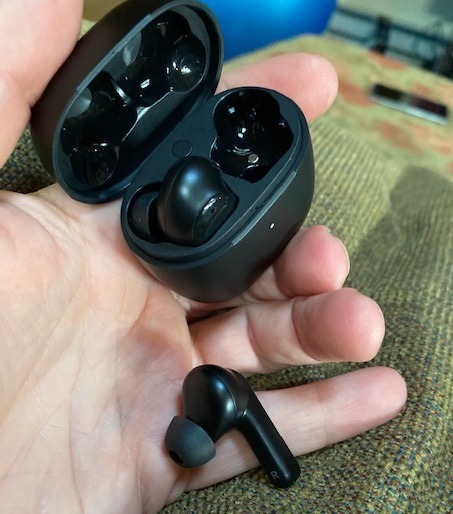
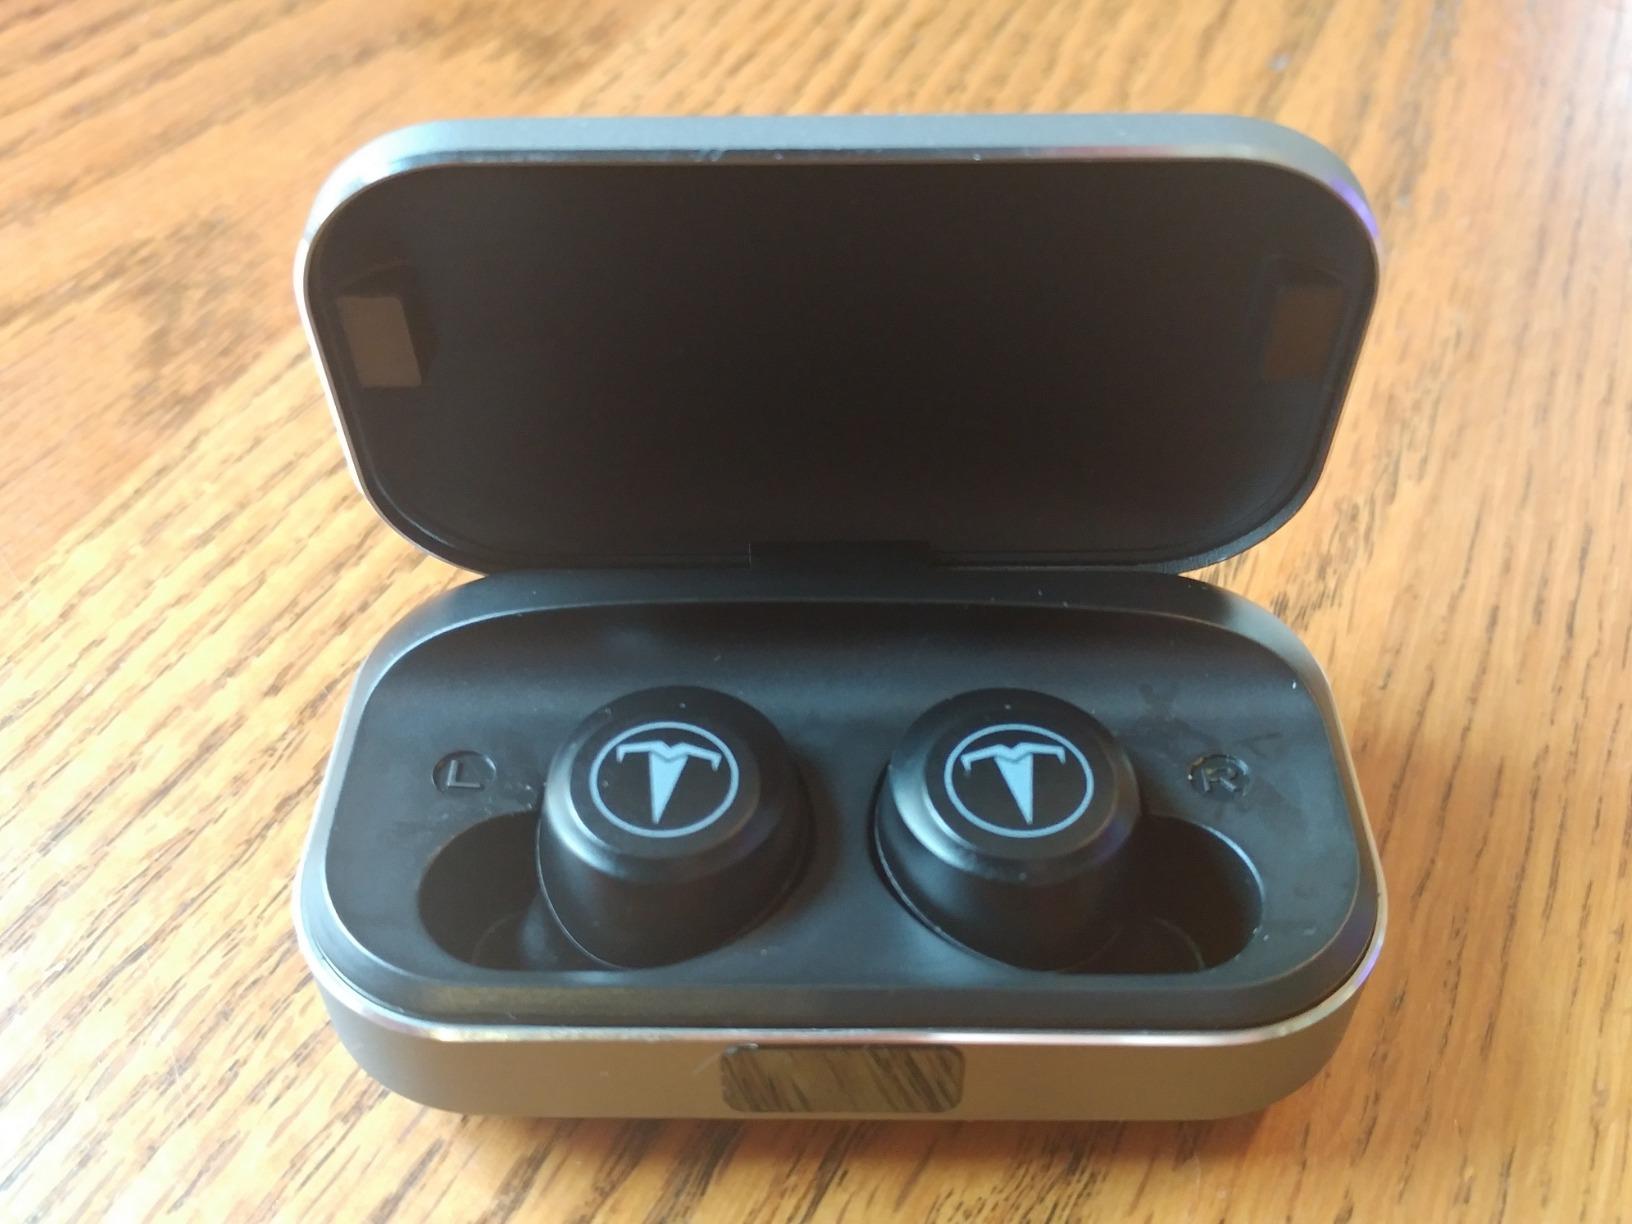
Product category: earbuds
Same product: no